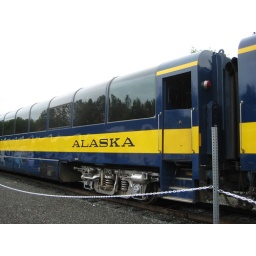
Alaska Railroad car in blue and gold livery.